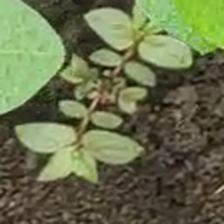
Weed species: Choti_dudhi_(Euphorbia_hirta)